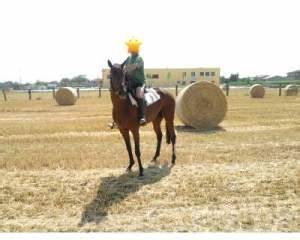
Label: horse